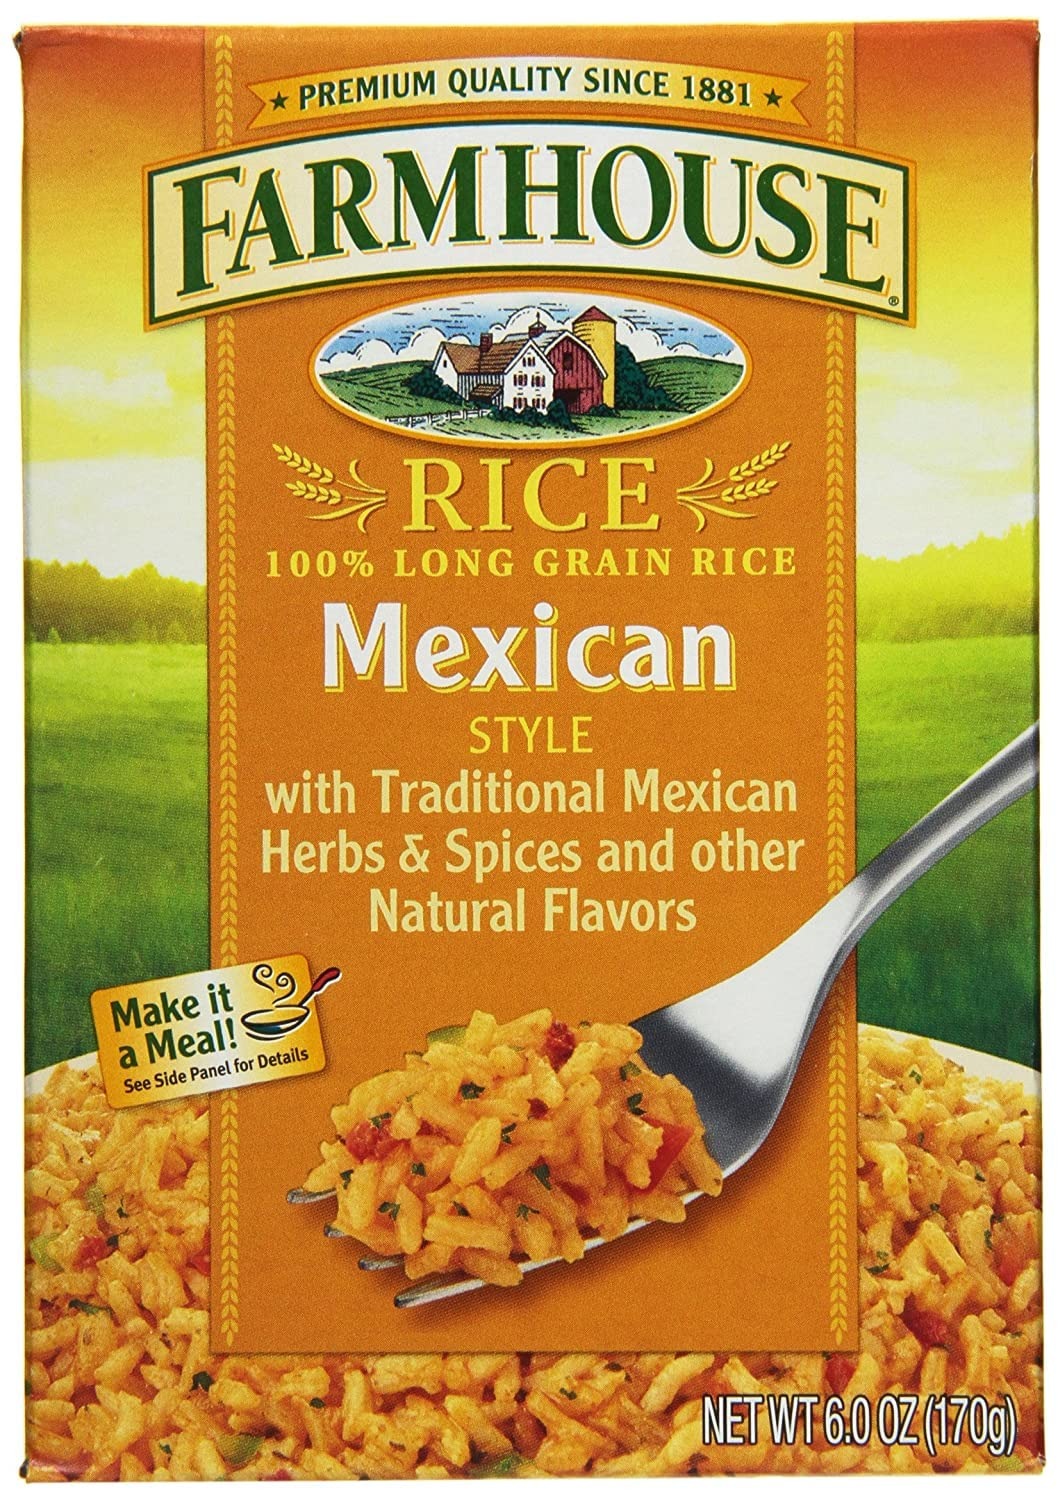
Item Name: Farmhouse, Mexican Style Rice, 6oz Box (Pack of 6)
Value: 36.0
Unit: Ounce

Price: 1.48